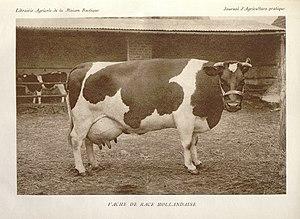
La race bovine frisonne est le nom courant d'une ancienne race bovine Française Frisonne Pie-Noir, dont est issue l'actuelle race Prim'Holstein.
L'Élevage bovin en Algérie résulte d'une tradition ancienne, probablement depuis les Romains et de l'influence de l'élevage français.
La prim’holstein est une race bovine laitière correspondant aux populations devenues françaises au sein de la race holstein d'origine néerlandaise.